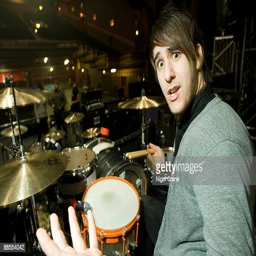
drummer of artist backstage at the apollo